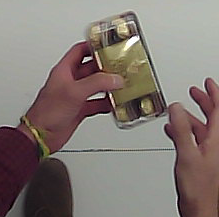
Product: rocher_chocolate